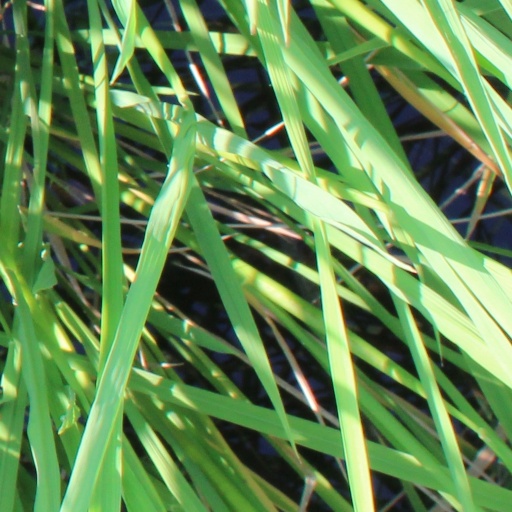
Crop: rice